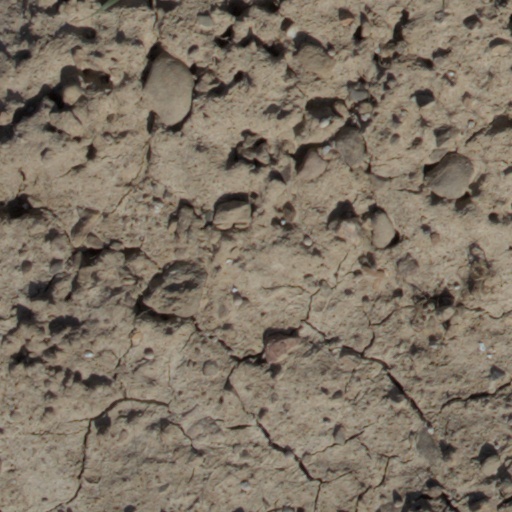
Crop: wheat